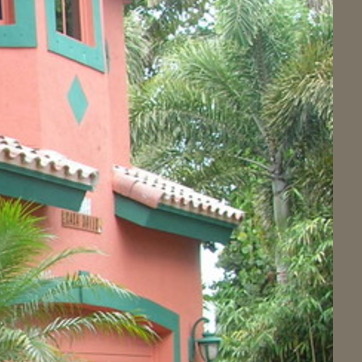
Material: other